Little Red Riding Hood's Zombie BBQ

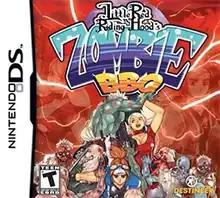

Little Red Riding Hood's Zombie BBQ is an action rail shooter game for the Nintendo DS. It was published in North America by Destineer, produced and designed by Gammick Entertainment, and developed by Spanish studio EnjoyUp. The game was released as a DSiWare title in Europe. Like its title suggests, players take the role of Little Red Riding Hood as she destroys zombies with a variety of high-powered firearms.